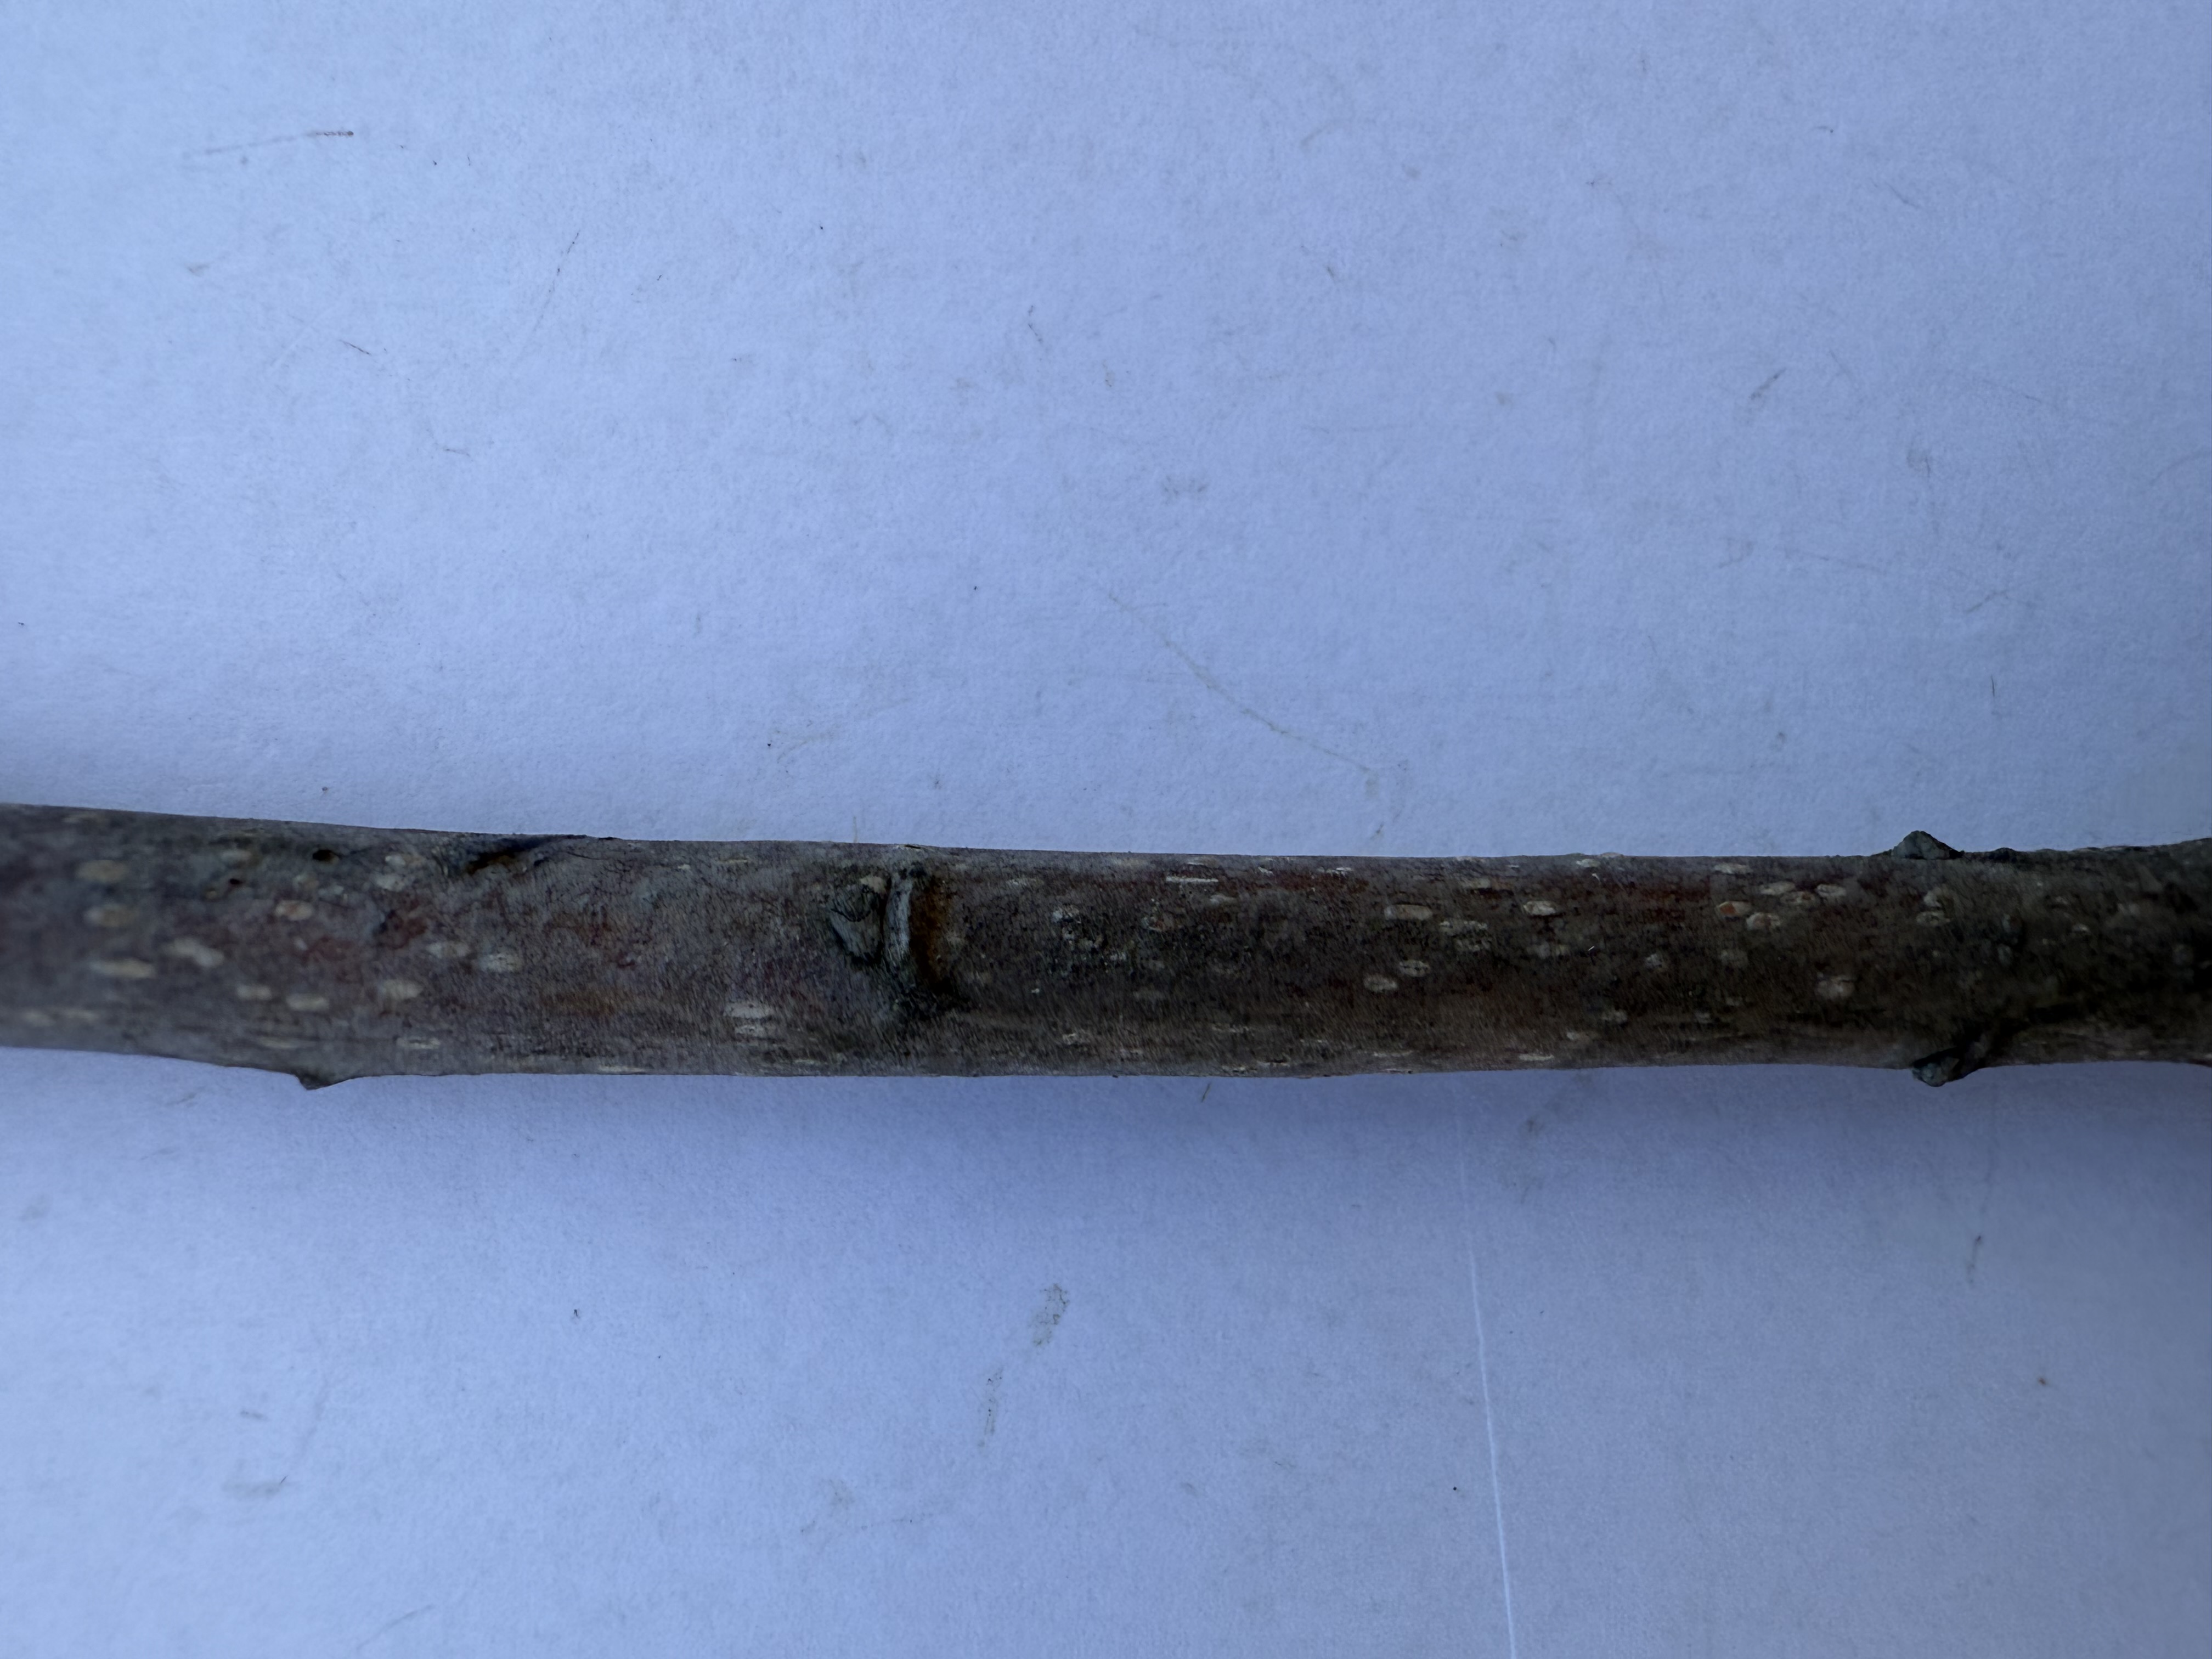
Variety: Hachiya Persimmon